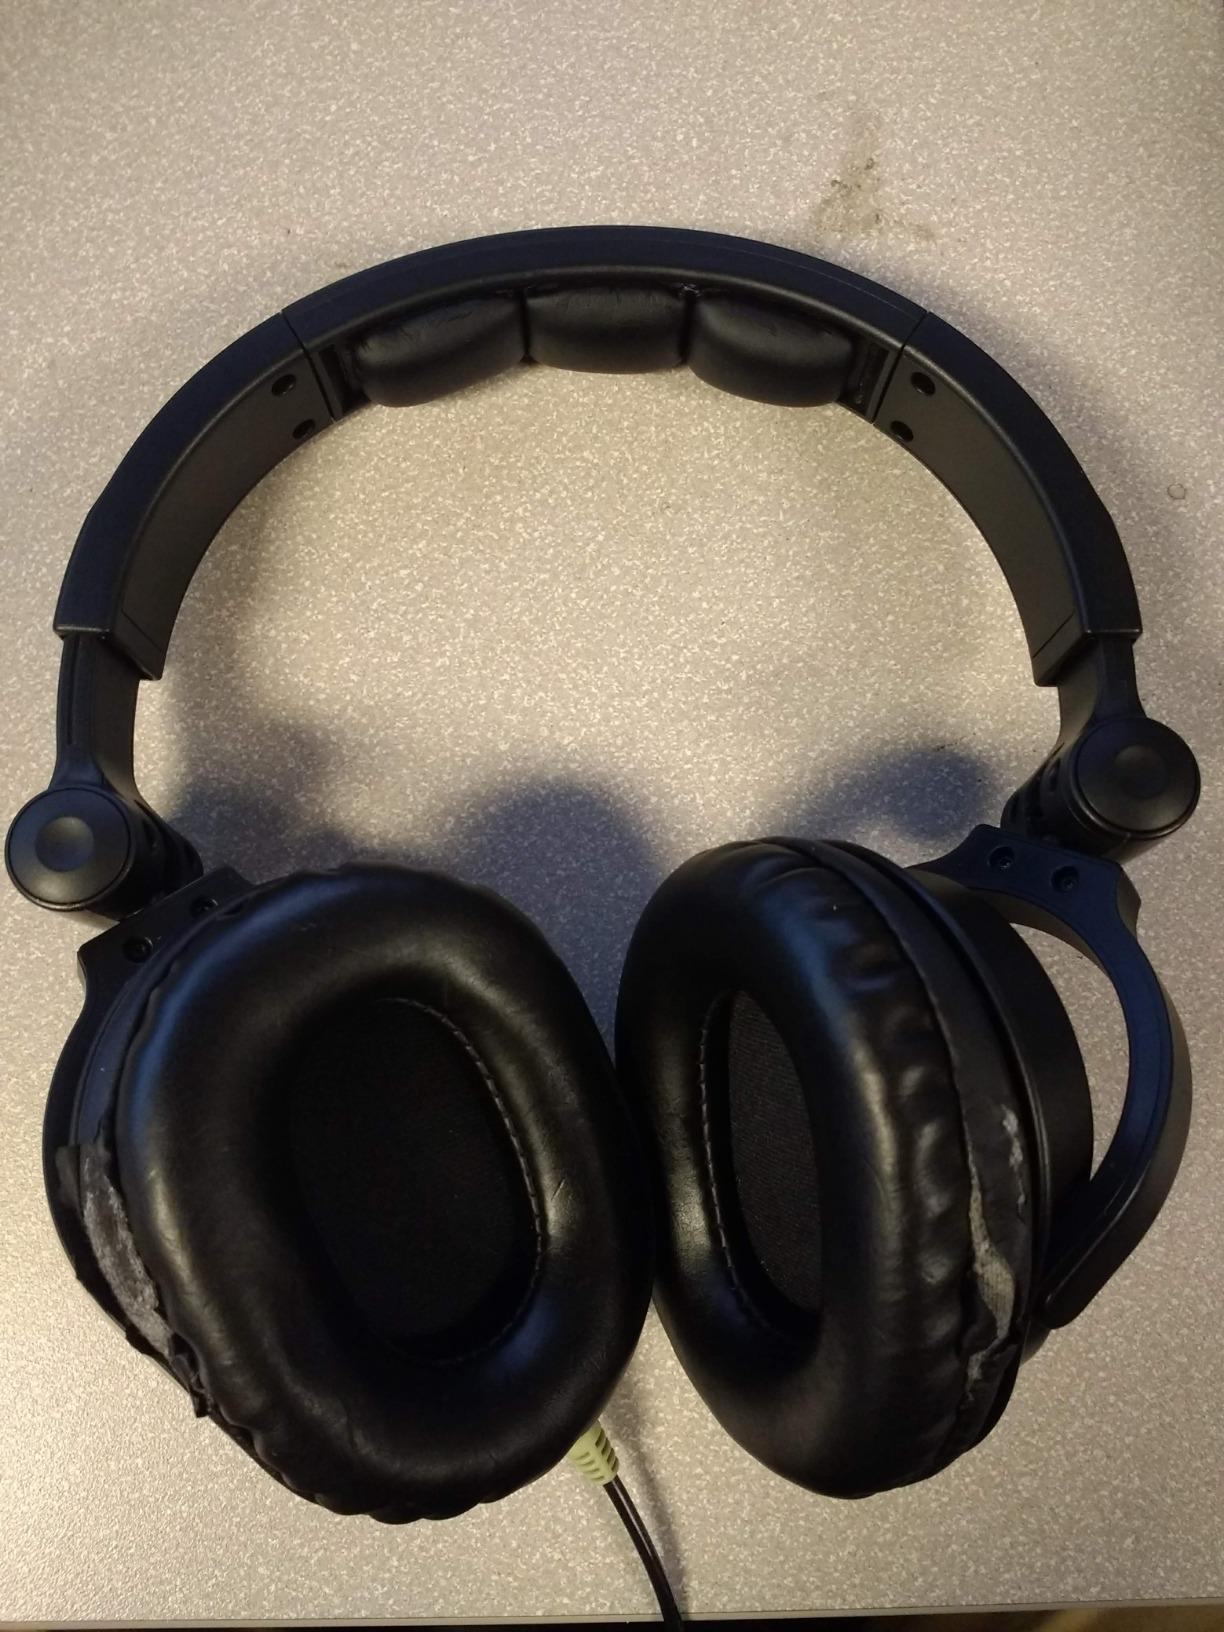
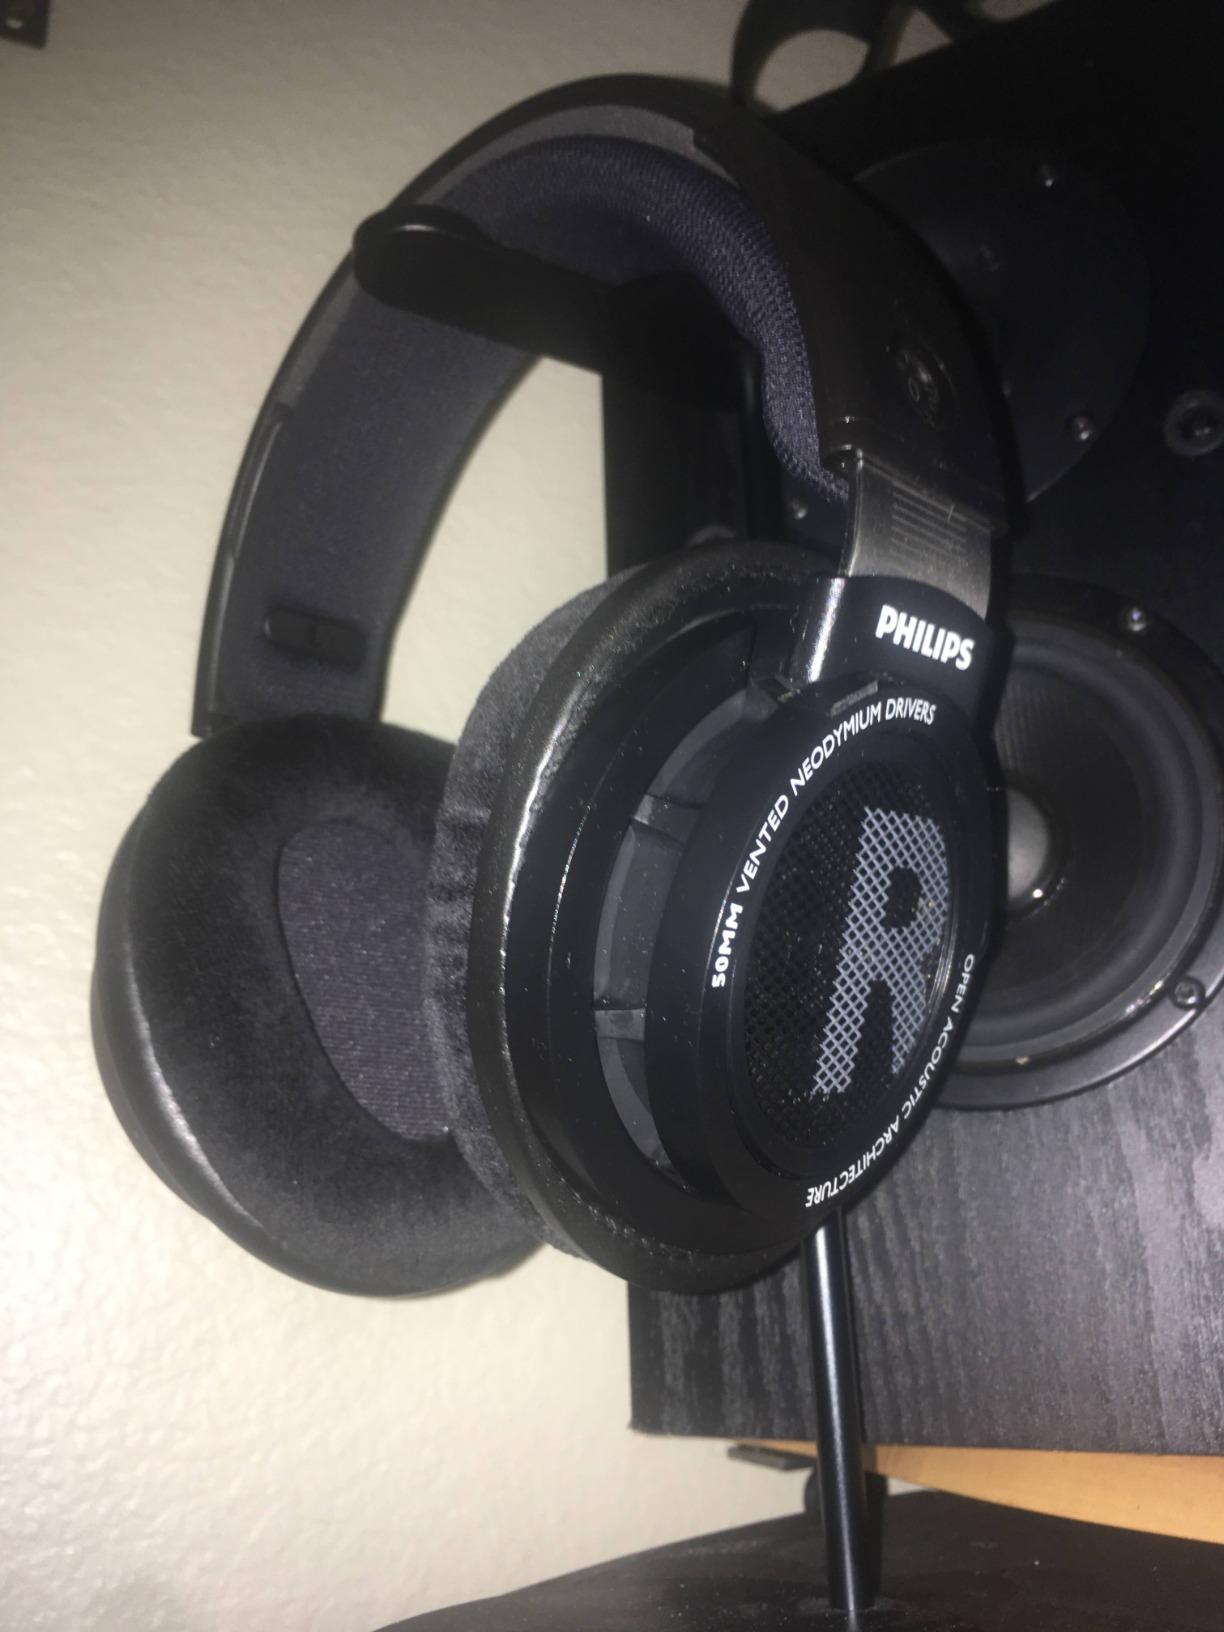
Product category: headphones
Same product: no